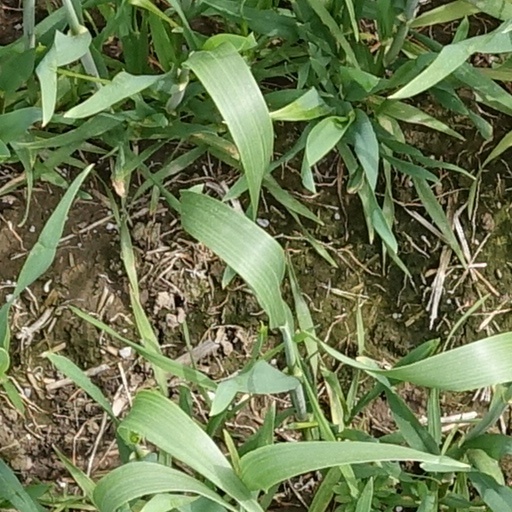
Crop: wheat